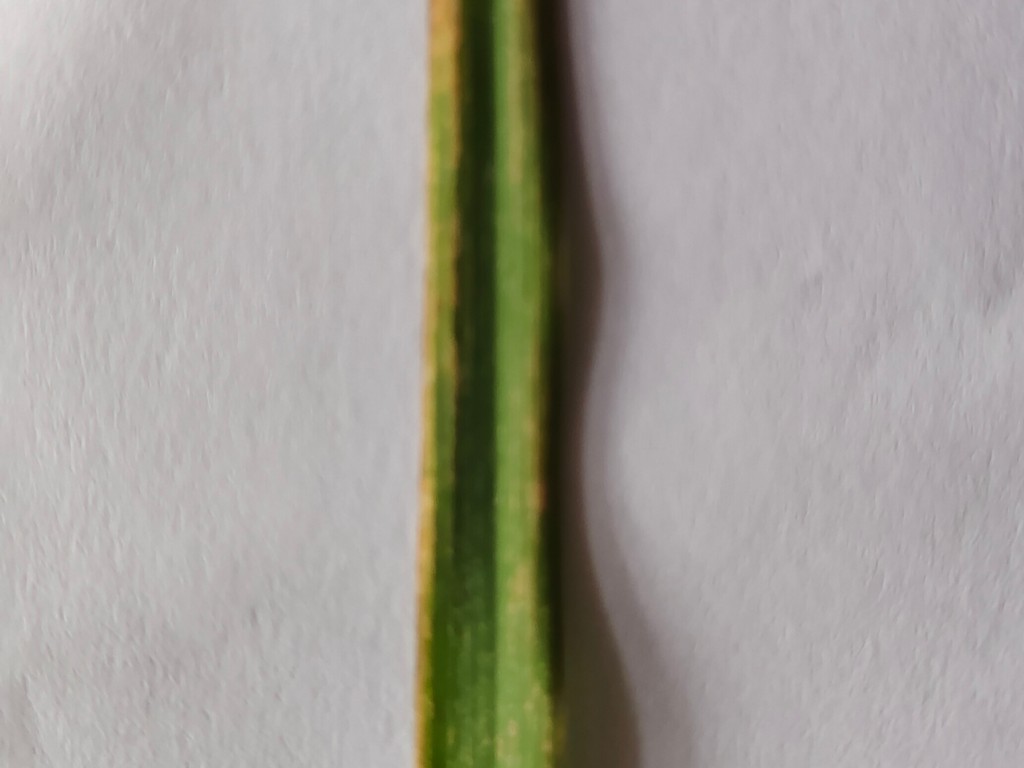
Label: Unhealthy